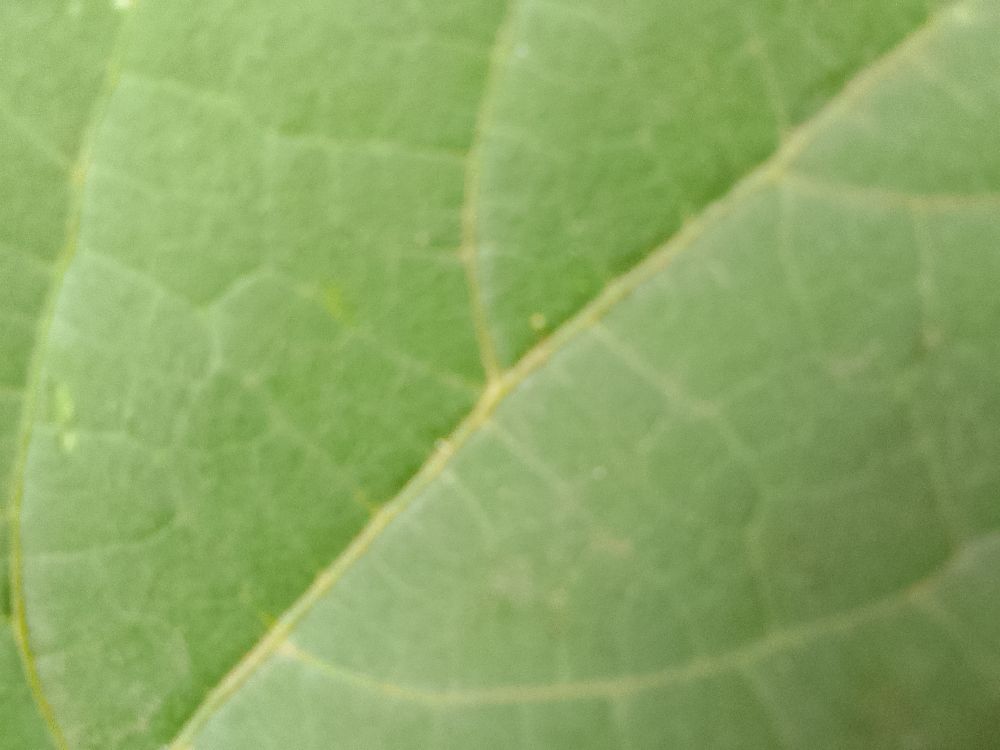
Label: healthy